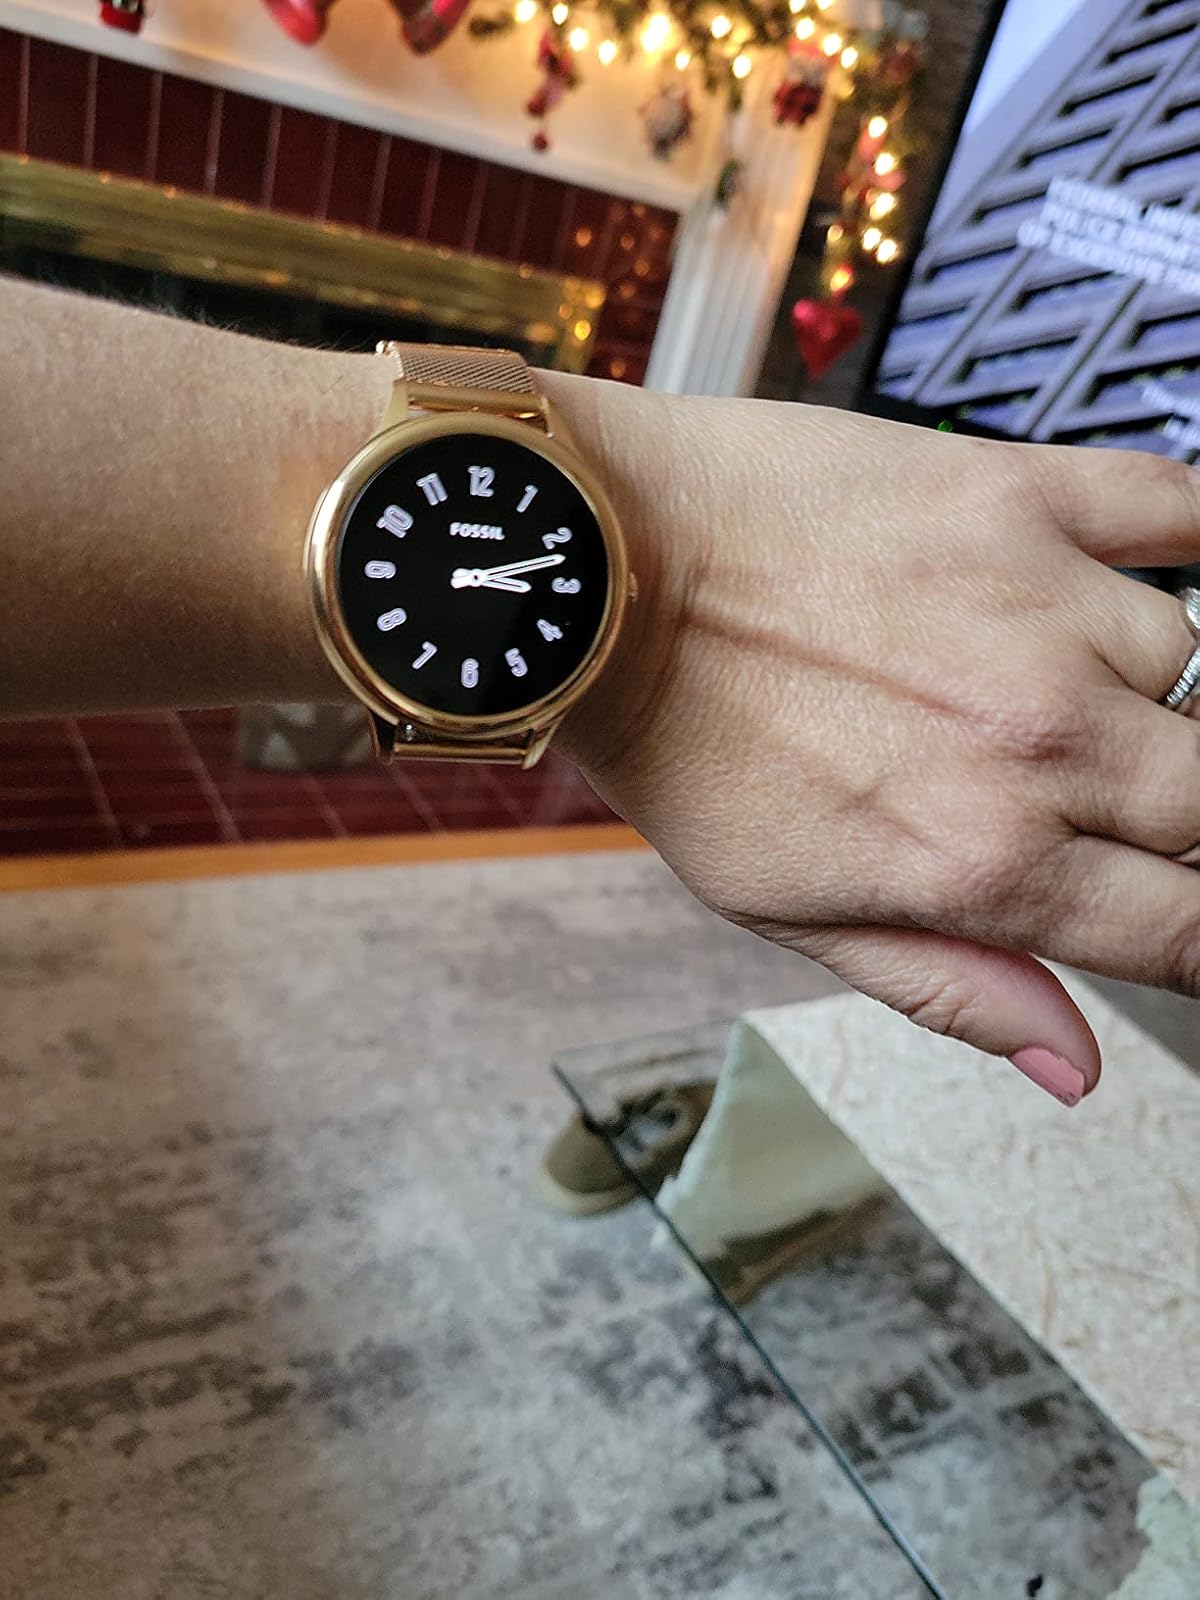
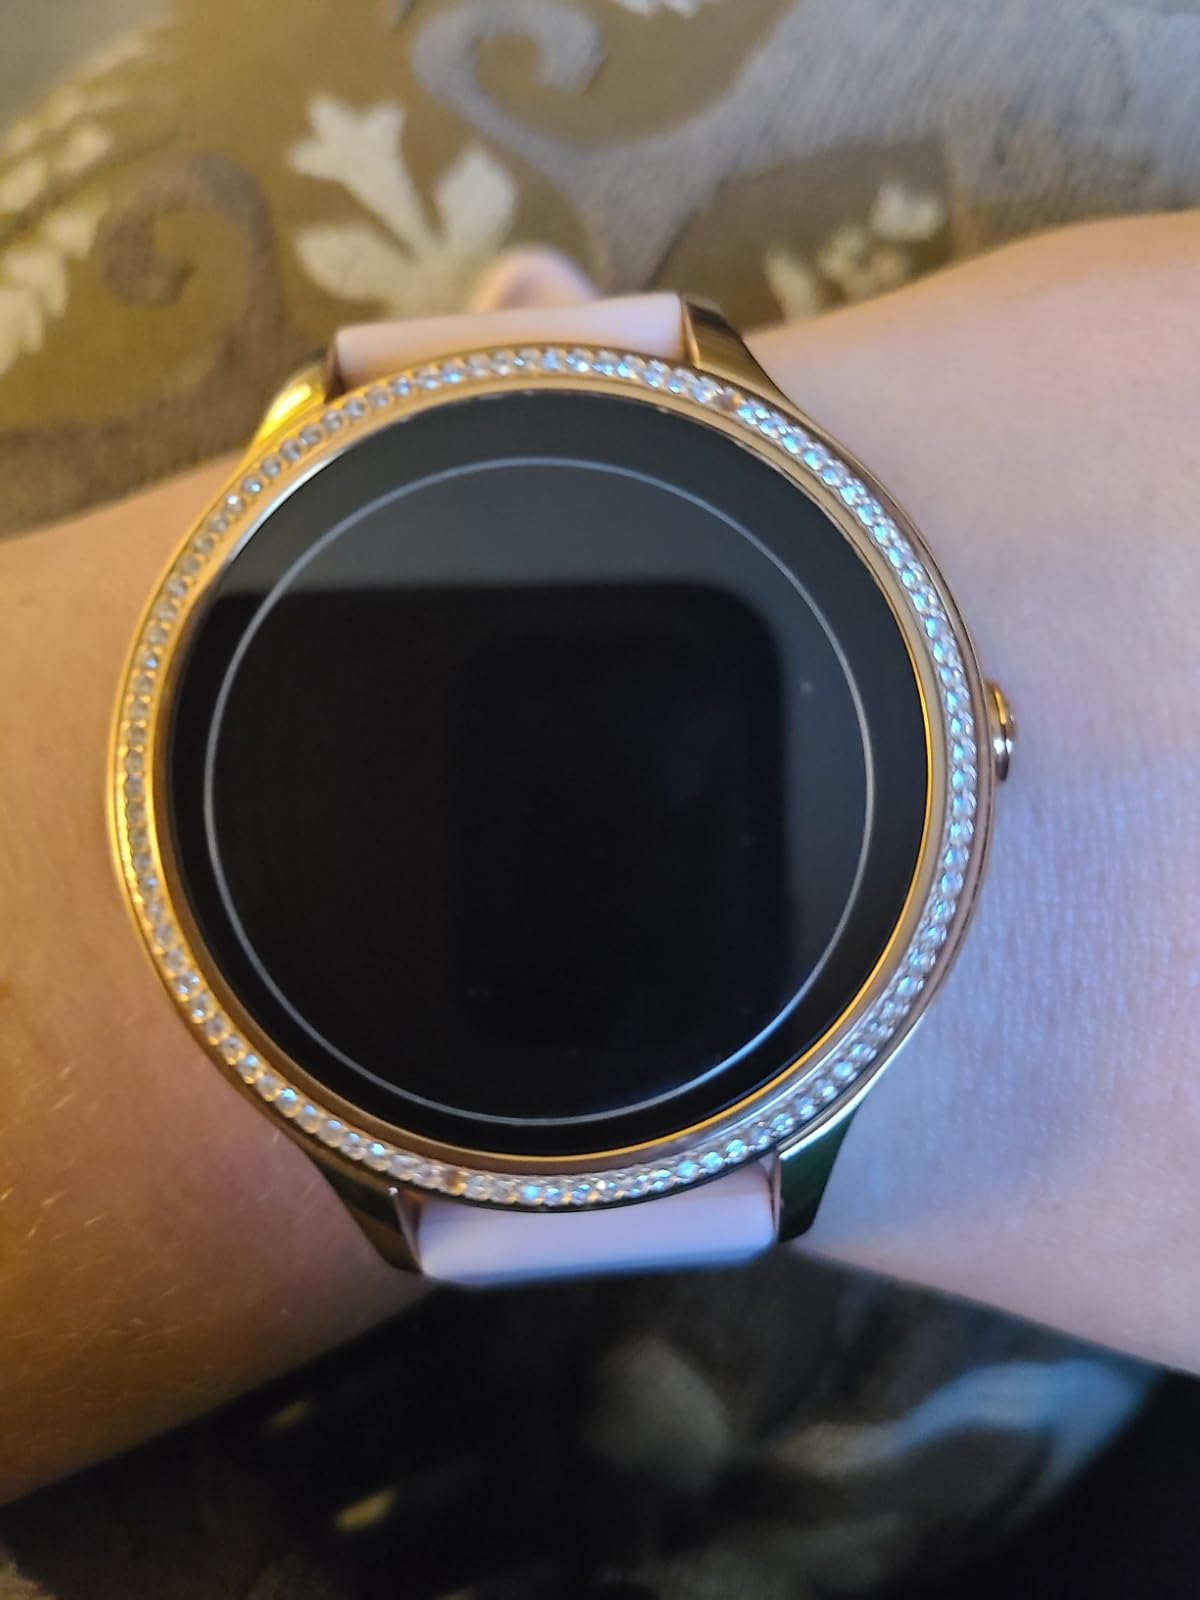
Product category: smartwatch
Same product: no